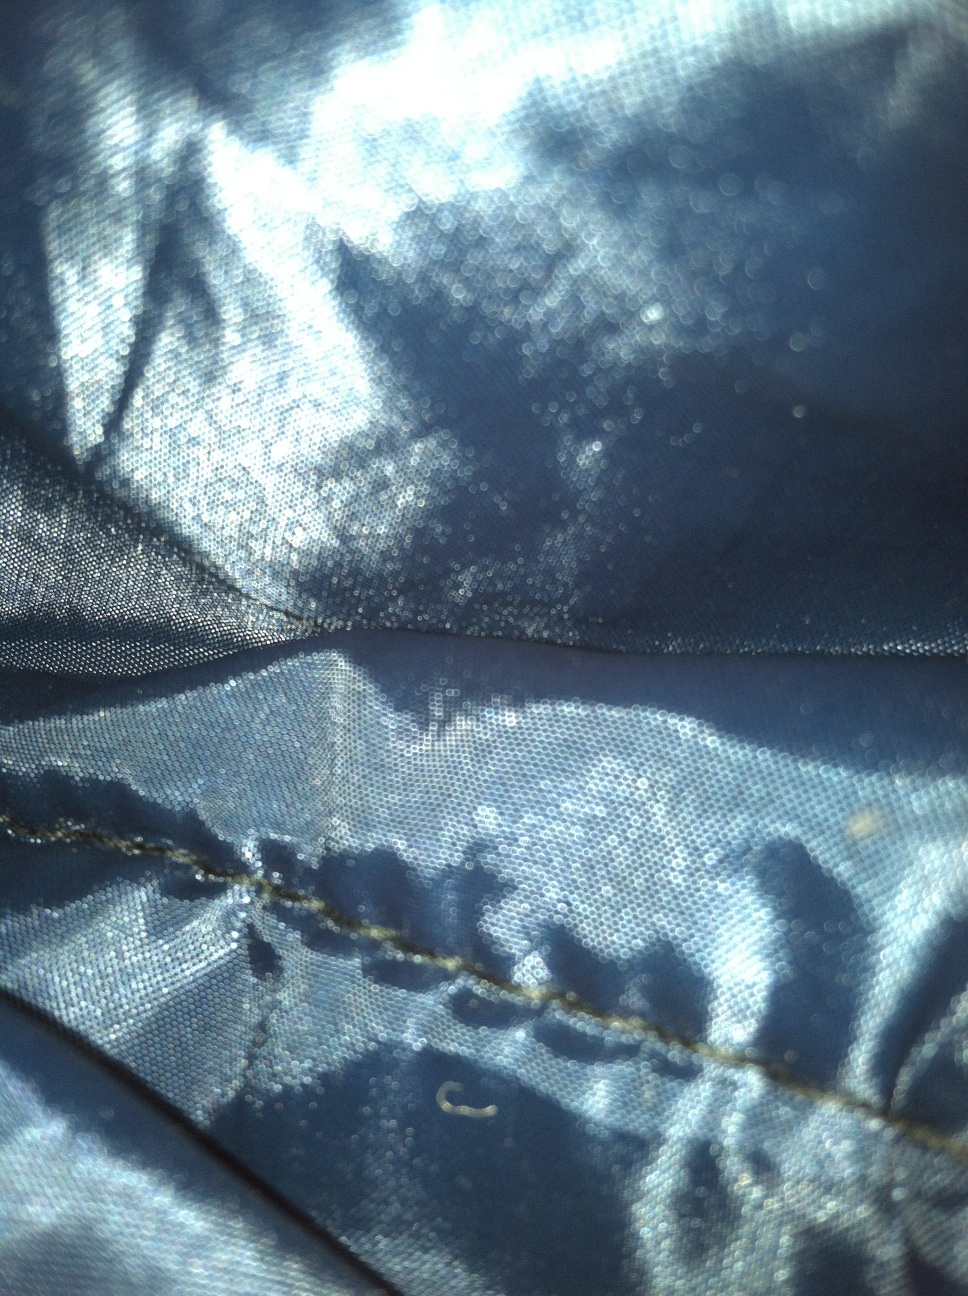Question: What color is this sleeping bag?
Answer: blue